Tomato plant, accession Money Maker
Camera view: tilt-top (135 deg); turntable rotation: 0 degrees
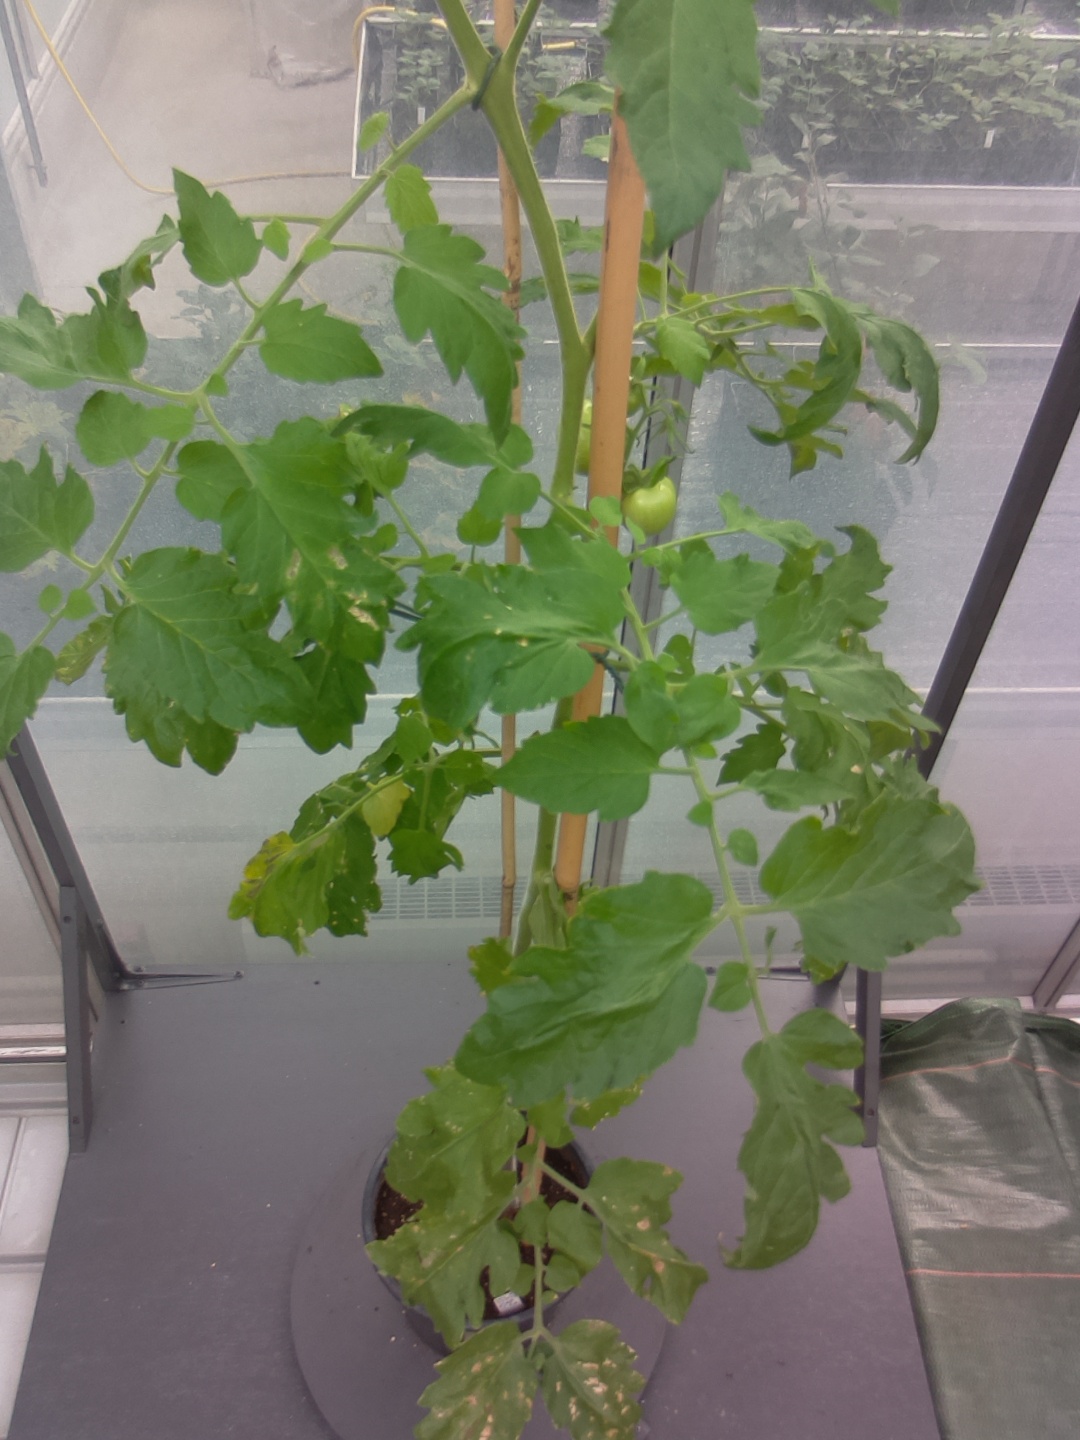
BBCH growth stage 73: 30%-40% of final fruit size